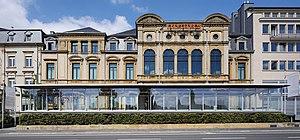
Casino Luxembourg, forum d'art contemporain. Façade sur le boulevard Roosevelt. Voir l'inversion des lettres de 'Casino': INCAOS. L'anagramme est en relation avec l'exposition intitulée Casino INCAOS de l'artiste Bruno Peinado, du 25 sept. 2010 au 9 janv. 2011. Lëtzebuergesch: Casino Luxembourg, forum d'art contemporain. Fassad um Boulevard Roosevelt. Den Austosch vun de Bustawen am Wuert Casino &gt
Bruno Peinado est un artiste plasticien français né en 1970 à Montpellier.